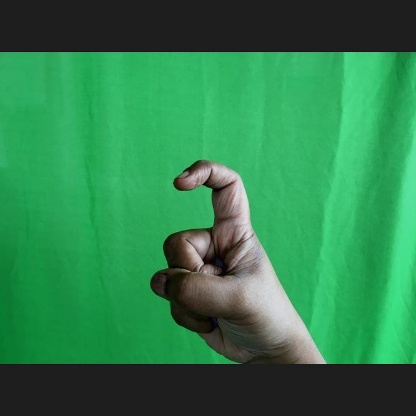
Mudra: Tamarachudam